Cape May Court House, New Jersey

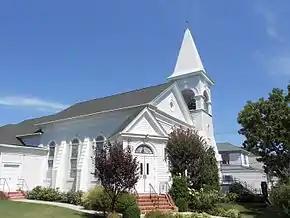
First United Methodist Church, next to the old courthouse

The 2010 United States census counted 5,338 people, 2,165 households, and 1,396 families in the CDP. The population density was . There were 2,603 housing units at an average density of . The racial makeup was 85.14% (4,545) White, 9.25% (494) Black or African American, 0.11% (6) Native American, 2.36% (126) Asian, 0.04% (2) Pacific Islander, 0.92% (49) from other races, and 2.17% (116) from two or more races. Hispanic or Latino of any race were 3.03% (162) of the population.